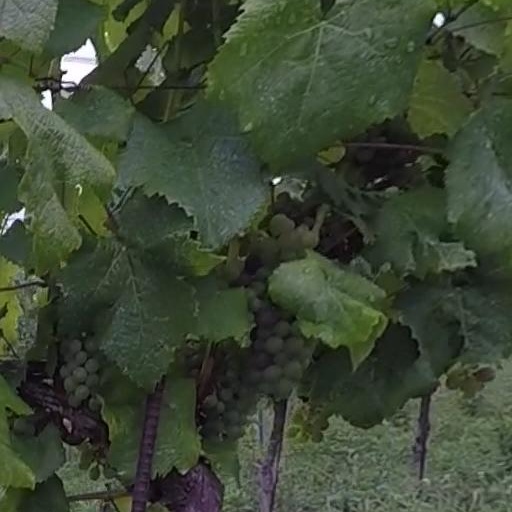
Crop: grape